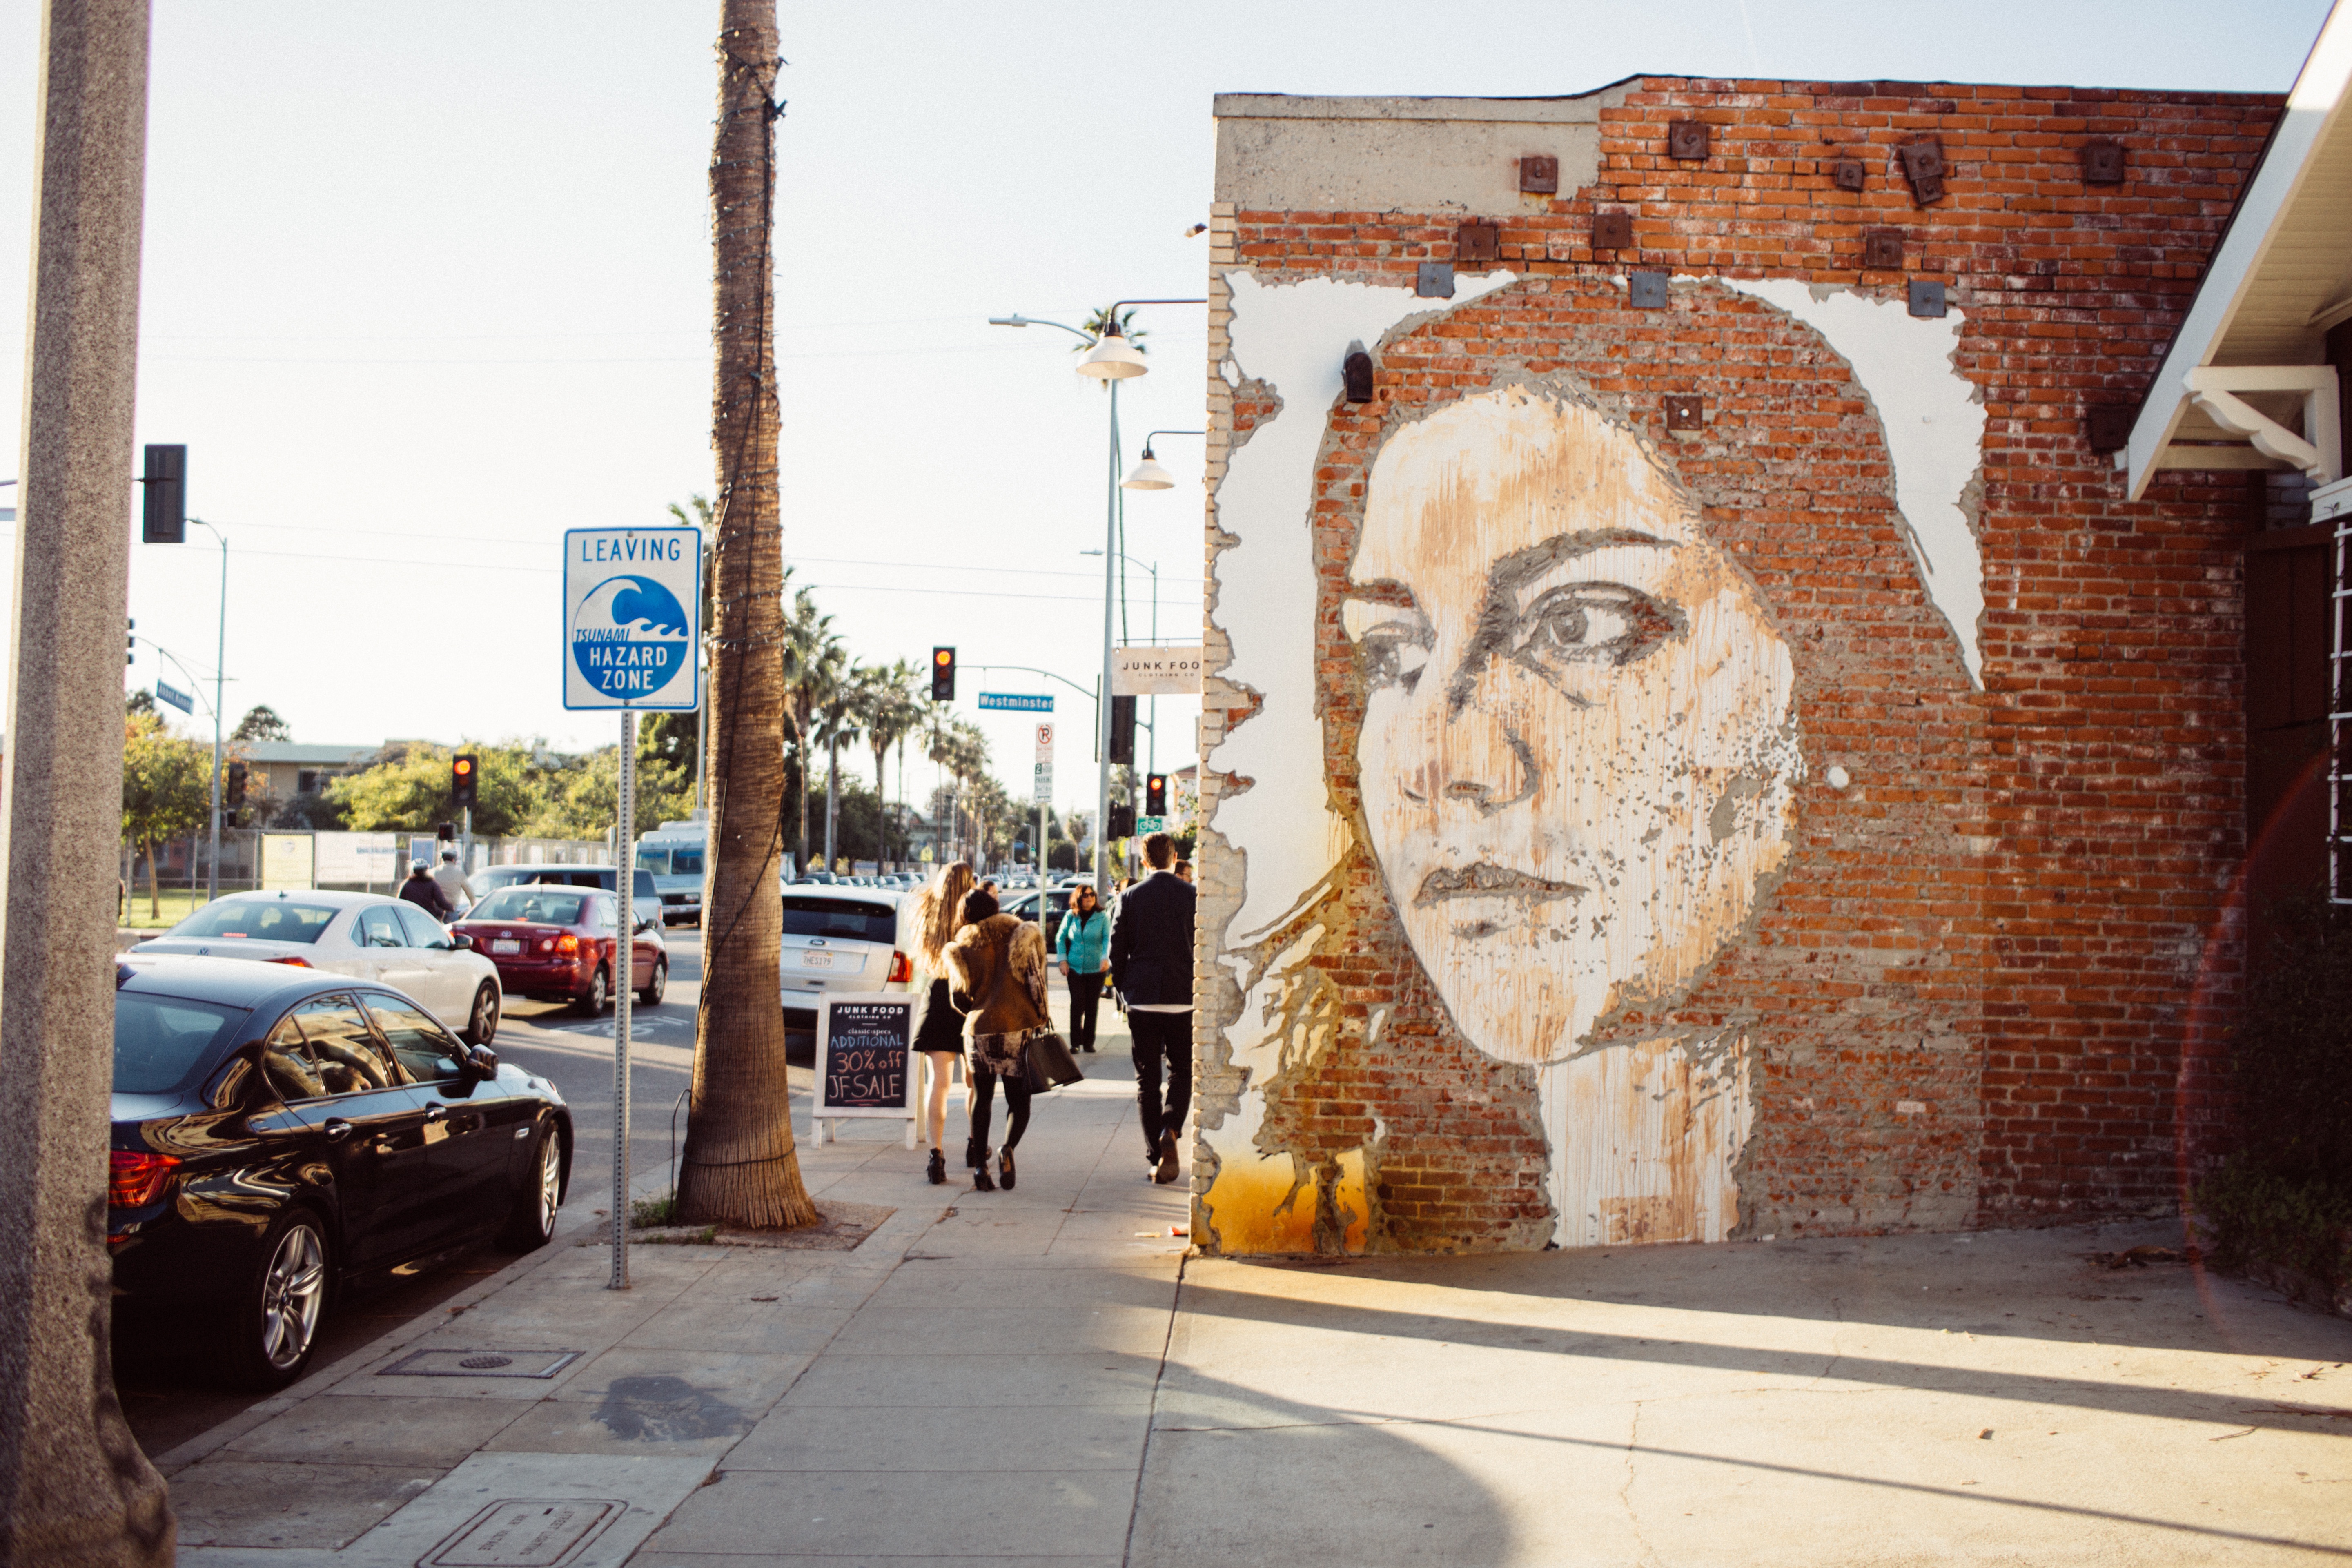
road, street, town, city, wall, art, infrastructure, mural, neighbourhood, urban area, human settlement